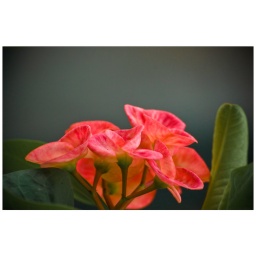
Pictures of flowers captured around my parents house in Asun, Jitra, Kedah, MALAYSIA.